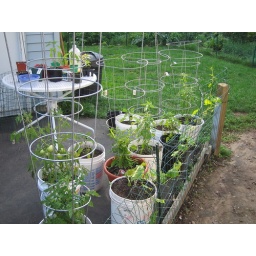
Some tomato and pepper plants in pots